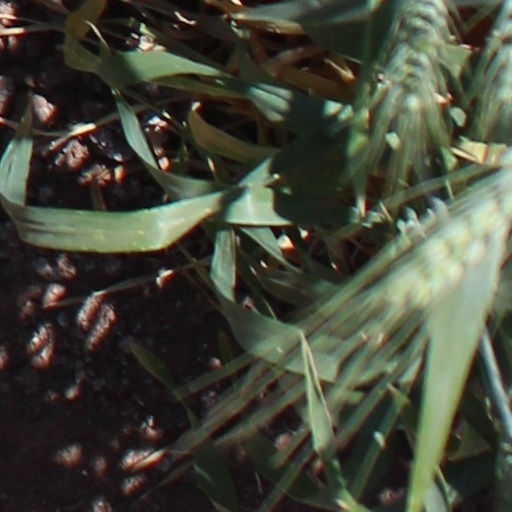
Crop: wheat